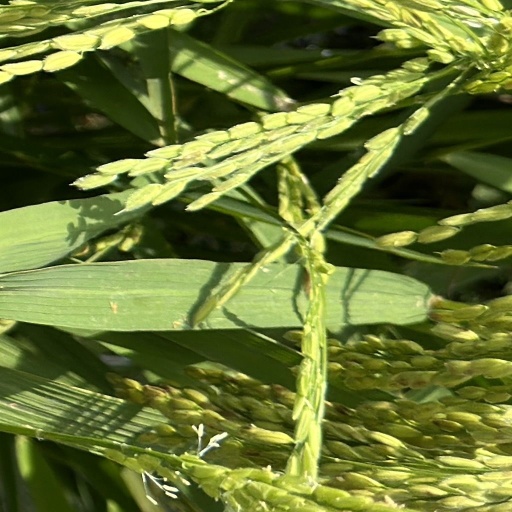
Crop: rice